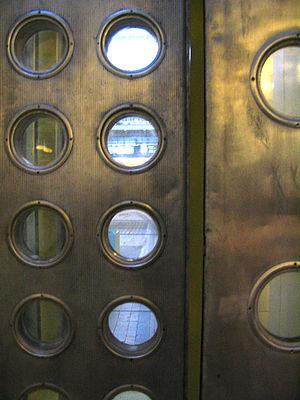
Jean Prouvé, né le 8 avril 1901 à Paris et mort le 23 mars 1984 à Nancy, est un architecte et designer français.